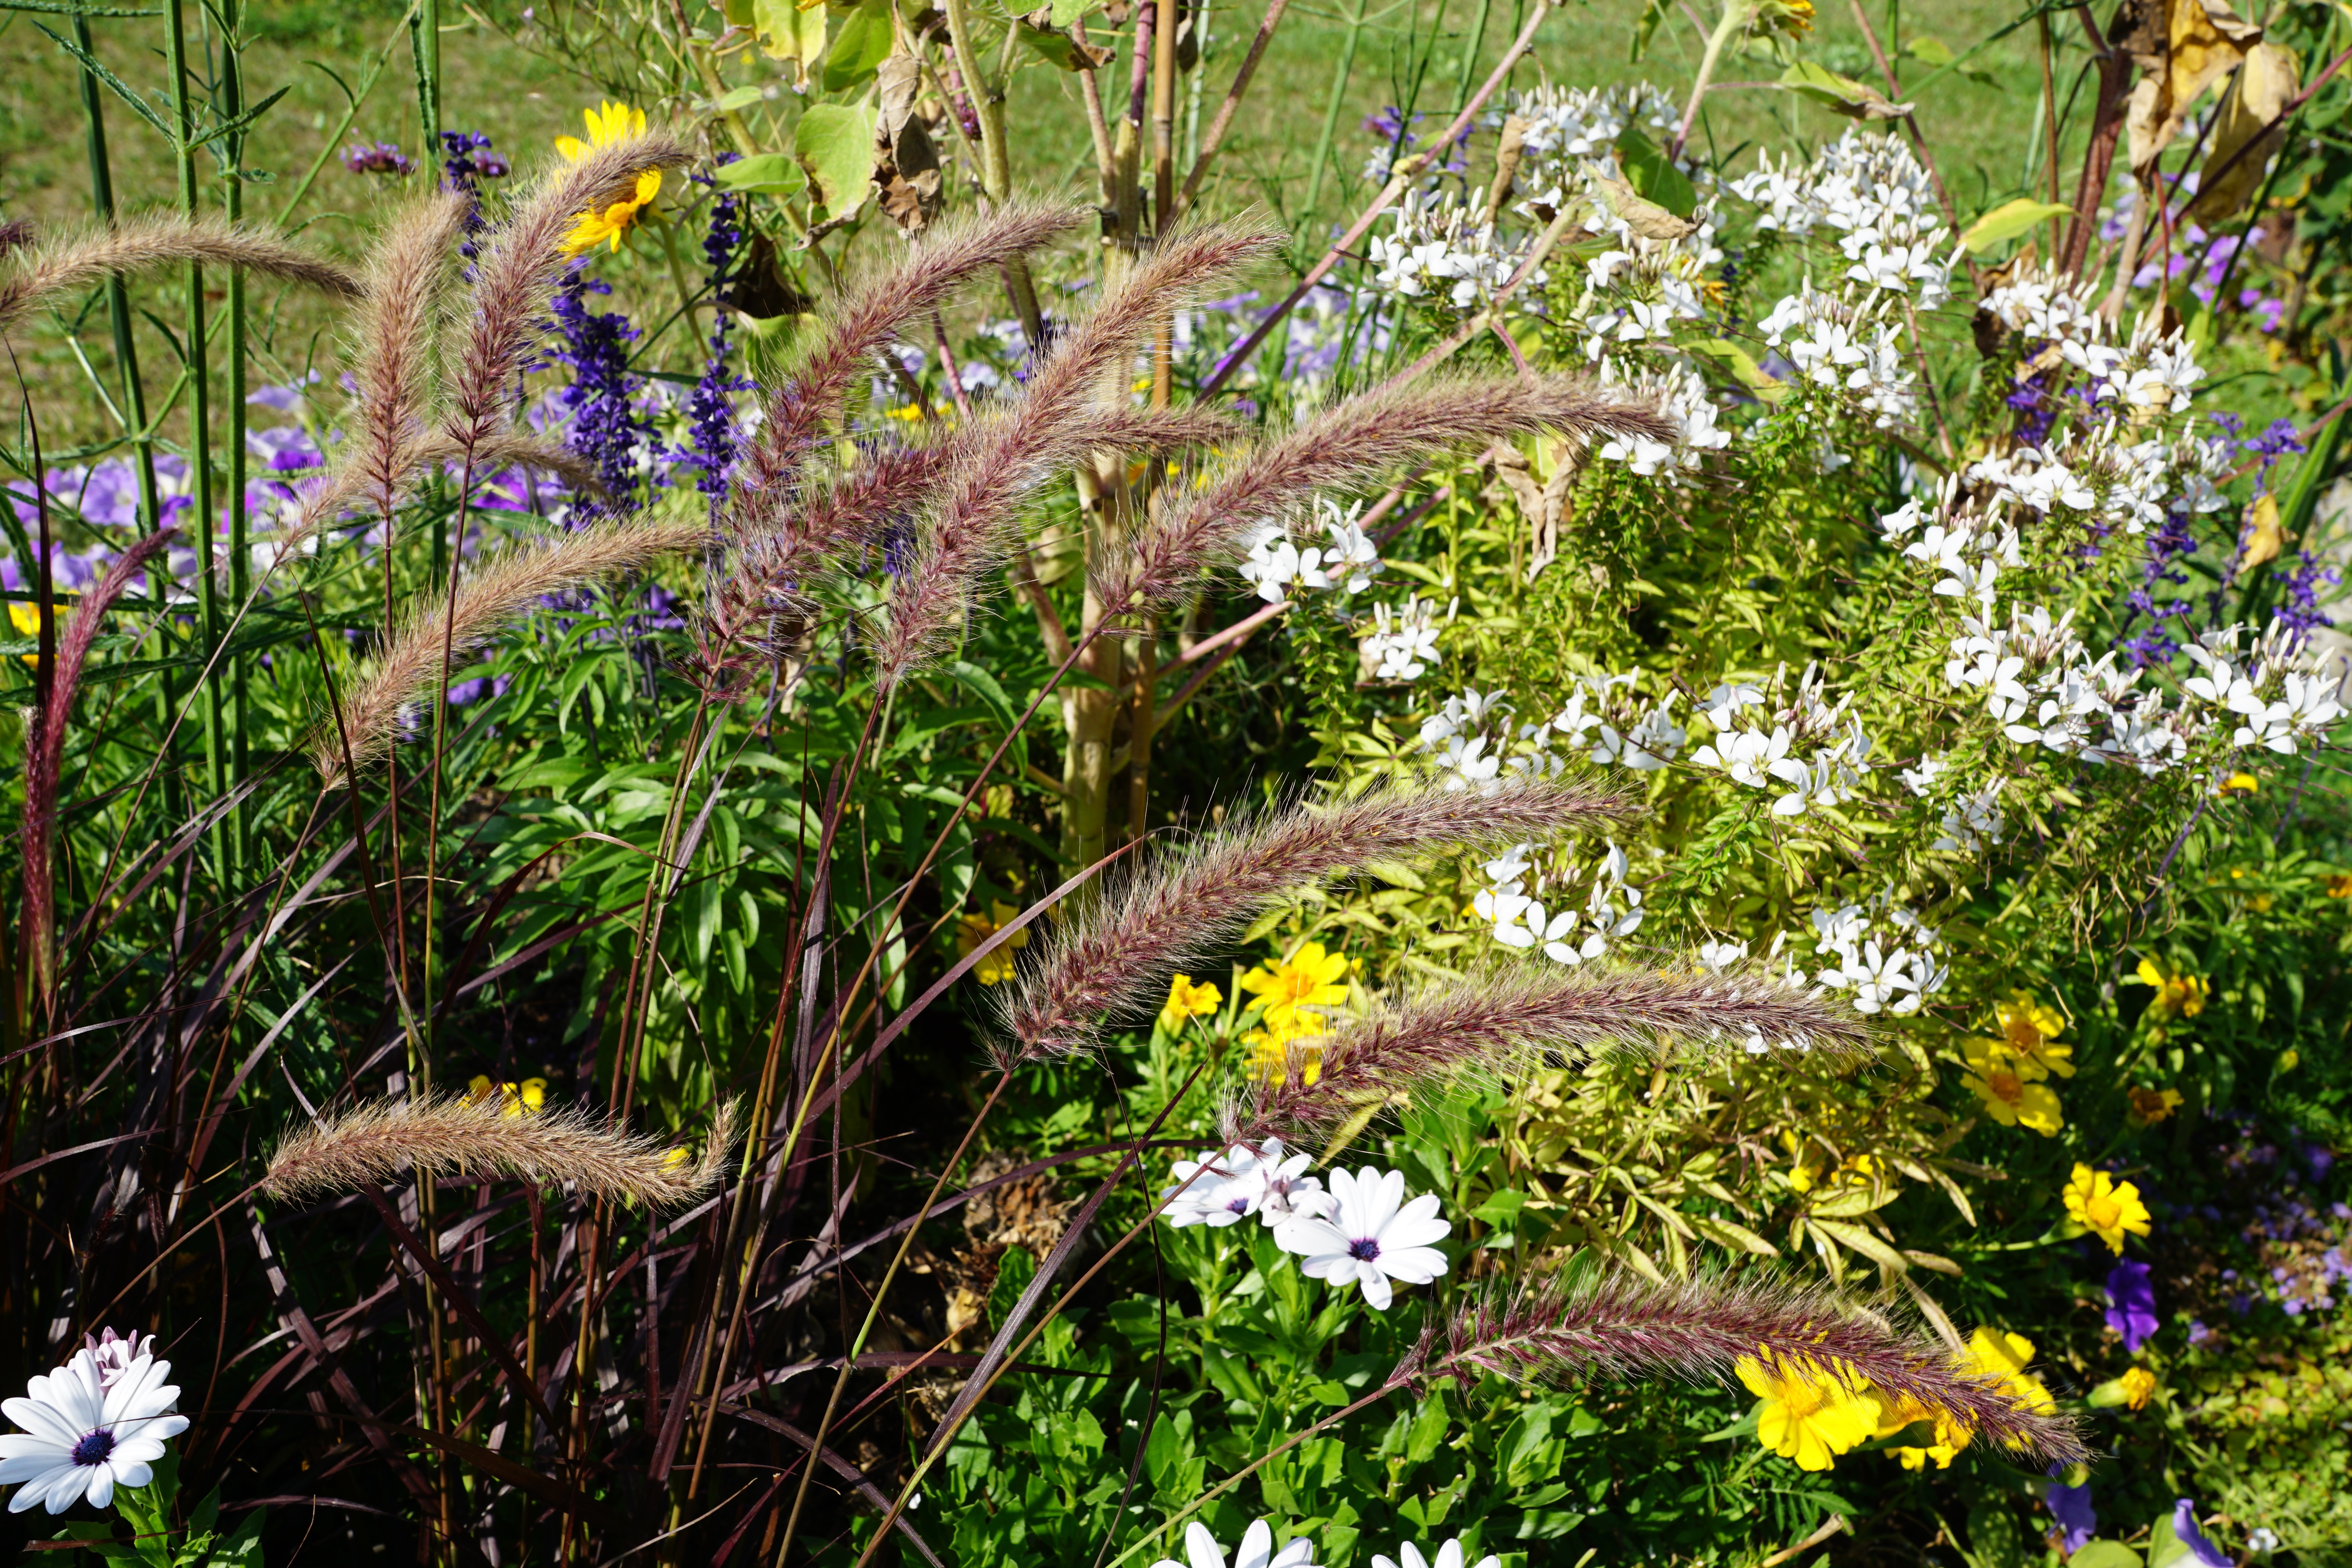
nature, grass, branch, blossom, plant, flower, bloom, pond, green, herb, backyard, botany, garden, flora, wildflower, flowers, pointed flower, vegetation, shrub, botanical garden, woodland, yard, ecosystem, grasses